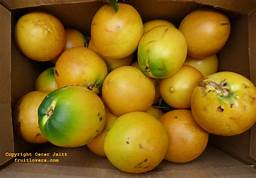
Label: others